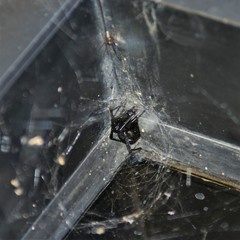
Species: Lactrodectus_hesperus